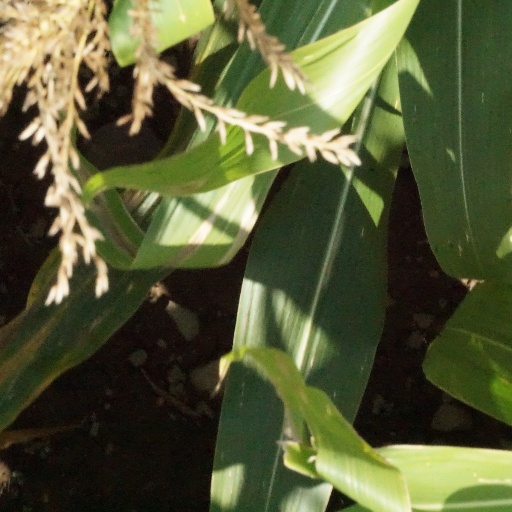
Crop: maize; corn